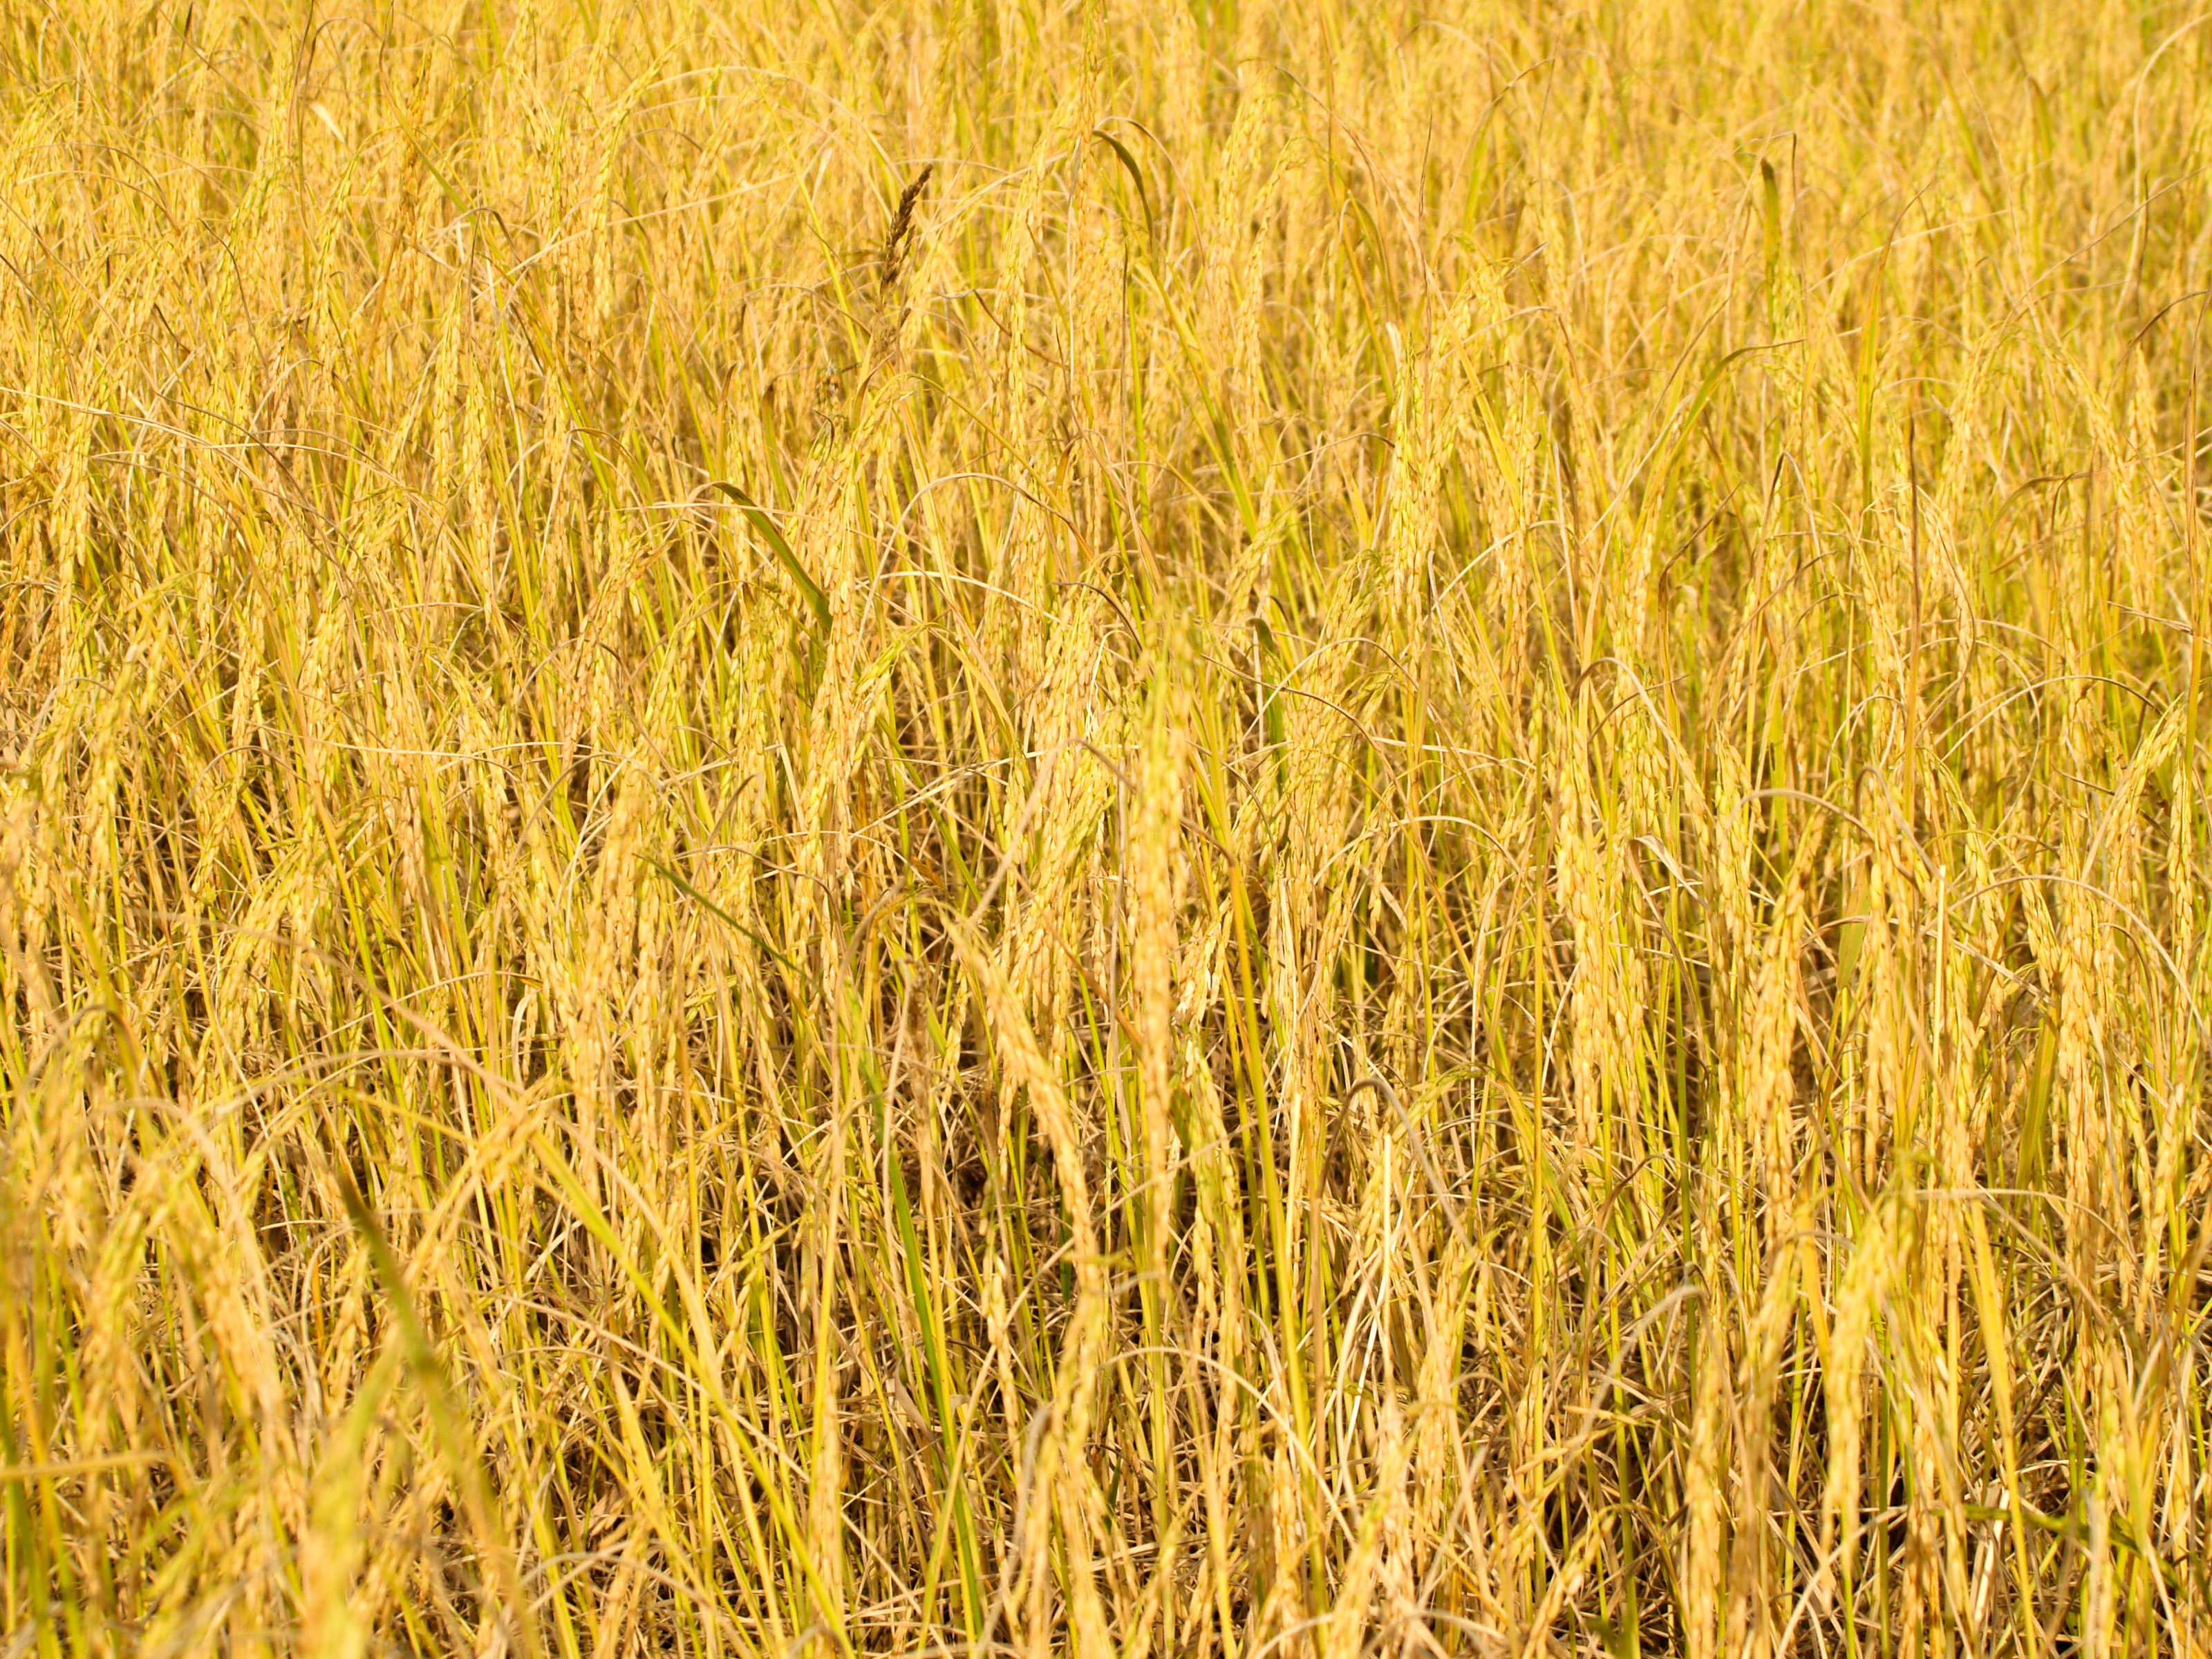
field, nature, green, rice, plant, agriculture, crop, food, golden, asia, grass, harvest, plantation, yellow, paddy, season, farm, ripe, background, cereal, asian, autumn, rural, growth, farmland, thailand, grain, organic, seed, brown, food grain, wheat, grass family, rye, barley, emmer, straw, commodity, hordeum, triticale, prairie, dinkel wheat, ecoregion, cereal germ, poales, durum